Fishguard and Goodwick railway station

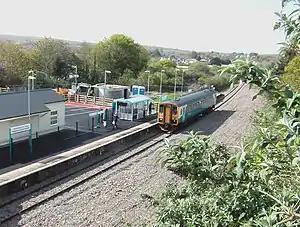
Fishguard & Goodwick on its reopening14 May 2012The 09:56 Fishguard Harbour to Carmarthen service Class 153 "Sprinter" unit

Fishguard and Goodwick railway station is a railway station sited 1 mile from Fishguard in the neighbouring town of Goodwick, Pembrokeshire, Wales. It is owned by Pembrokeshire County Council and just over from the larger Fishguard Harbour station. Following its closure in 1964 (1980 for Motorail), it reopened on 14 May 2012 following investment from Network Rail and Pembrokeshire County Council.